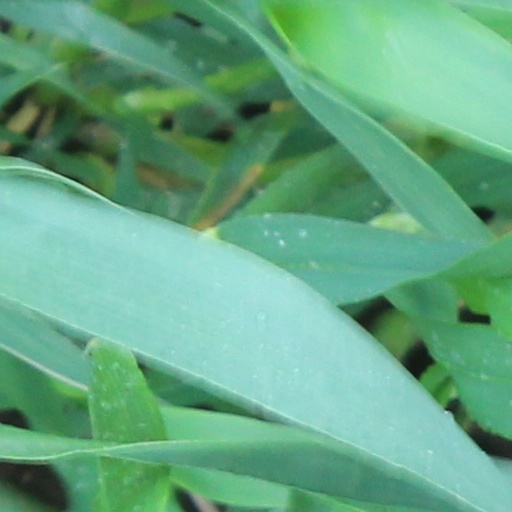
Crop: wheat